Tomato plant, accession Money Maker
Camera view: bottom (45 deg); turntable rotation: 90 degrees
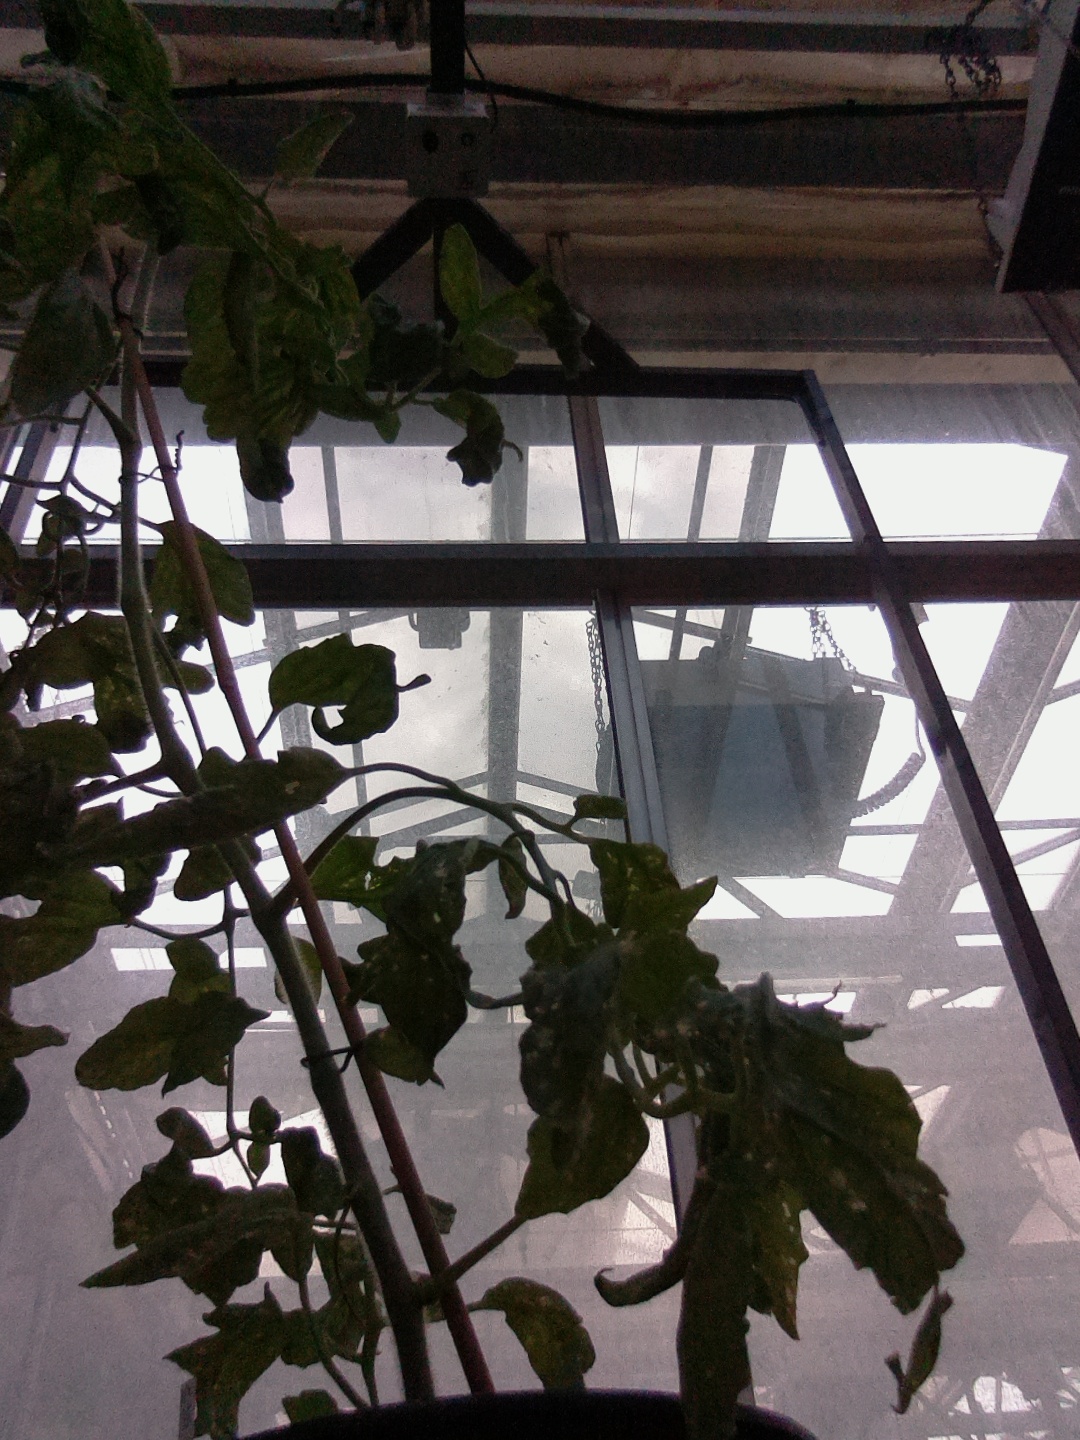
BBCH growth stage 52: 2 inflorescences visible